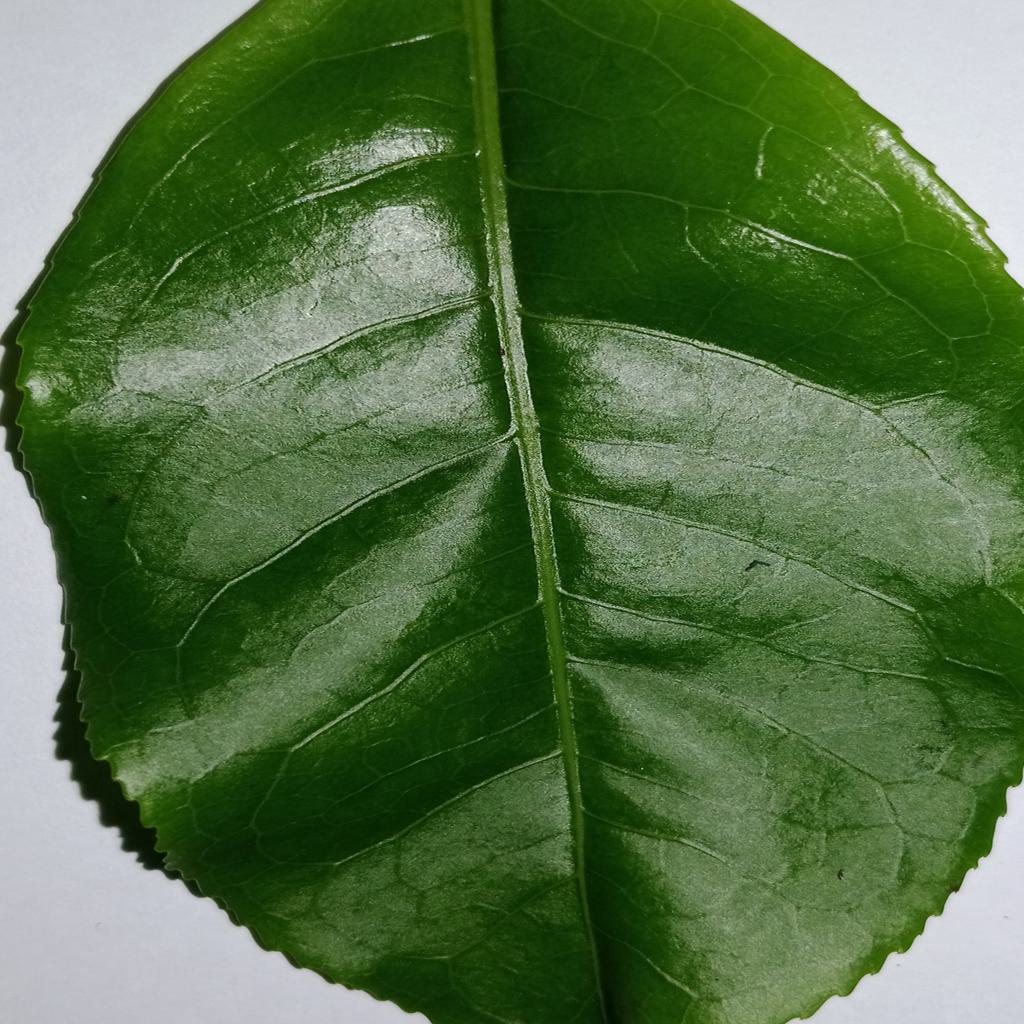
Label: Healthy